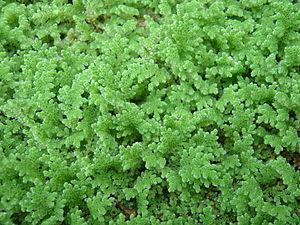
L'événement Azolla est un refroidissement climatique qui se déroula il y a 48,5 millions d'années pendant l'époque de l'Éocène et qui fut provoqué par la prolifération massive dans l'océan Arctique de l'algue Azolla. Cette énorme masse d'algue d'eau douce aurait ainsi recouvert près de quatre millions de kilomètres carrés pendant une durée de 800 000 ans. Lorsque ces algues se déposaient au fond de l'océan, le processus emprisonnait une grande quantité de CO₂, ce qui provoqua une forte baisse de l'effet de serre et donc un refroidissement climatique global.